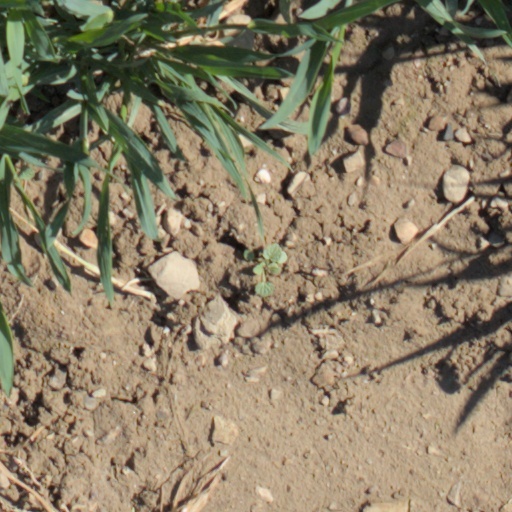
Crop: wheat